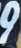
Number: 9